Typhoon Rai

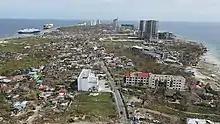
Damage in Punta Engano, Lapu Lapu City. Visible damages to concrete structures, beached ships and downed electric lines.

By 03:00 UTC the next day, Rai again weakened below Category 5-equivalent super typhoon intensity, while turning in a west-northwesterly direction. Its eye was cloud-filled by this time, with the storm rapidly weakening afterward. The storm was still rapidly weakening as of 12:00 UTC on December 20, being forecasted to dissipate off the coast of Guangdong, China. As forecasted, Rai dissipated a day later off the coast of Guangdong Province, China.